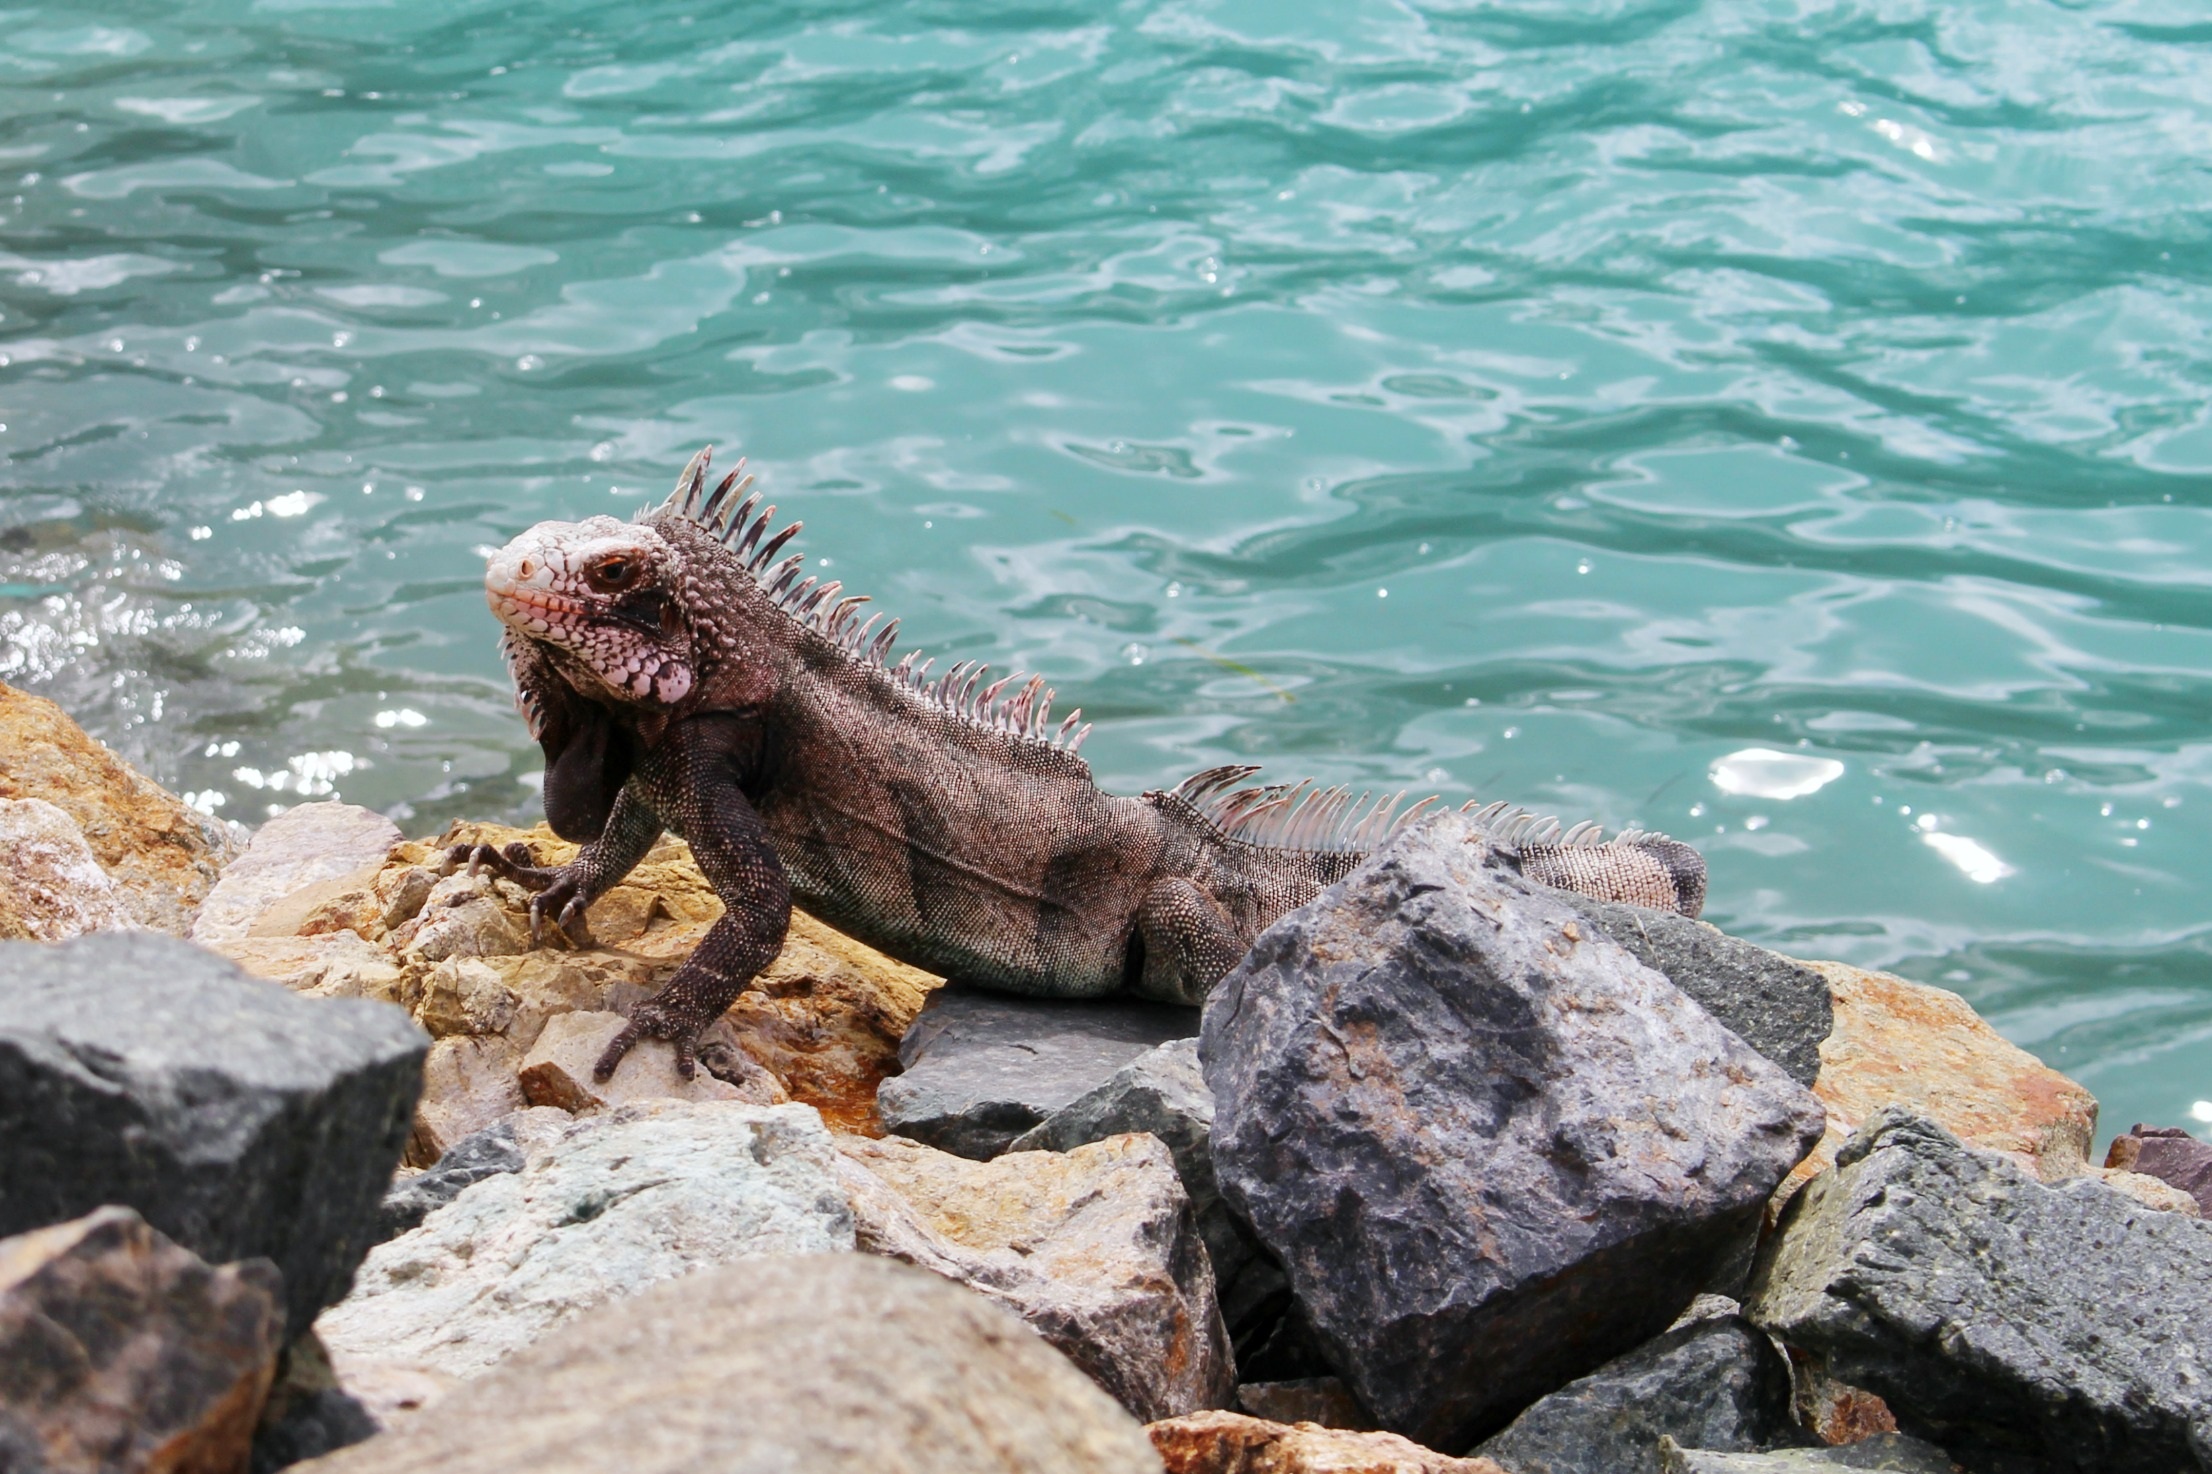
sea, nature, animal, wildlife, wild, tropical, mammal, reptile, iguana, fauna, lizard, seals, vertebrate, caribbean, otter, reptilia, marine mammal, mustelidae, marine biology